Verticordia grandis

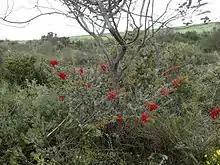
"V. grandis" growing near Badgingarra

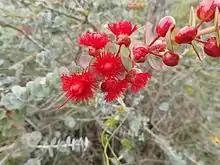
"V. grandis" leaves and flowers

The type collection for "Verticordia grandis" is the one obtained by James Drummond, sometime between 1849 and 1850, on his last expedition to Champion Bay. Drummond was collecting seed and specimens for the gardens of England and Europe, the colony's first resident botanical collector, and became so enthused by the appearance of the flowers that he filled his bags with them. His response is noted in the memoirs of Dr William Harvey. After preparing his specimens, and having overeagerly collected, Drummond made a bed of the surplus, feathery, material. The species was described in a letter by Drummond, written to and published by William Jackson Hooker, which was sufficient to give him credit as its author. Hookers publication of Drummond's description, in his Journal of Botany and Kew Garden Miscellany (1853), was preceded by "The Perth Gazette" in 1852. The same newspaper printed a mention of the species, also by Drummond, in 1851.